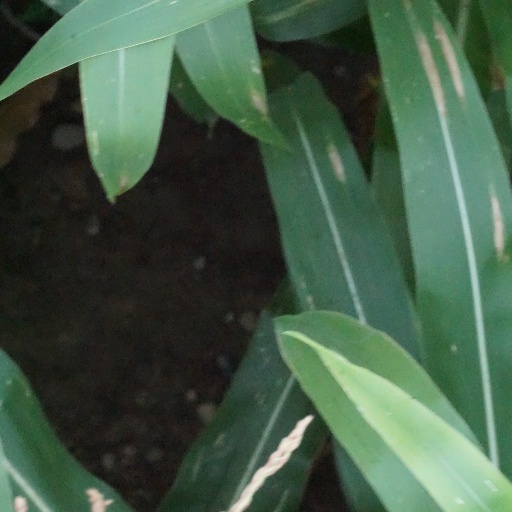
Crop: maize; corn